Slow earthquake

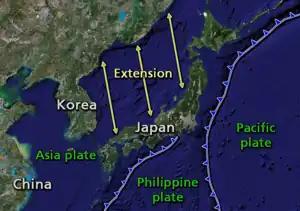
Japan subduction setting.

The discovery of LFEs originates in Japan at the Nankai trough and is in part due to the nationwide collaboration of seismological research following the Kobe earthquake of 1995. Low frequency earthquakes in Japan were first observed in a subduction setting where the Philippine Sea plate subducts at the Nankai trough near Shikoku. The low-frequency continuous tremor researchers observed was initially interpreted to be a result of dehydration reactions in the subducting plate. The source of these tremors occurred at an average depth of around 30 kilometers, and they were distributed along the strike of the subduction interface over a length of 600 kilometers. Similar to Cascadia, these low frequency tremors occurred with slow slip events that had a recurrence interval of approximately 6 months. The later discovery of LFEs forming tremor confirmed the widespread existence of LFEs at Japanese subduction zones, and LFEs are widely observed and believed to occur as a result of SSEs.